Vieux Sequins et vieilles cuirasses

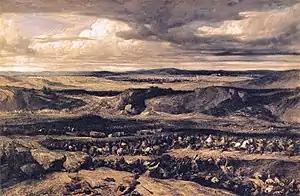
"The Defeat of the Cimbri" (1833) by Alexandre-Gabriel Decamps

"Sans trop de mouvement". As if to compensate for the straightforward silliness of the two previous movements, Satie packs the finale with an absurd potpourri of intertextual references. It begins with a story at the top of the score: Every day a young boy is given "a kind of odd little course in general history" dredged up from the vague memories of his aged grandfather. These random facts turn into a nightmarish jumble as the boy dreams of Ancient Roman general Marius, 7th Century King of the Franks Dagobert, and the 18th Century Duke of Marlborough joining forces to fight in the Cimbrian War (c. 100 BC), winning victory over King Boiorix of the Cimbri at the Battle of Mons-en-Pévèle - which took place in 1304.